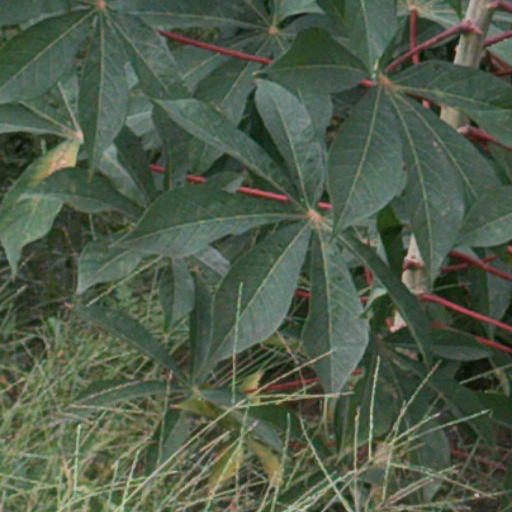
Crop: cassava